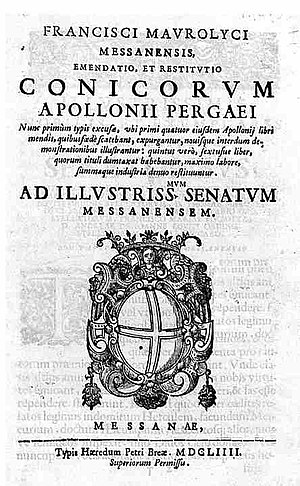
Apollonius
Forsiden til Apollonios' værk om keglesnit, udgivet i 1654 på latin.
Apollonius af Perga var en græsk geometer og astronom, anerkendt for sit arbejde om keglesnit. Det var Apollonius, som gav ellipse, parabel, og hyperbel de navne som vi kender i dag.